Missing Link Trust

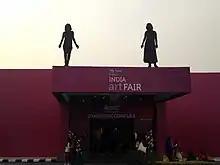
Black silhouettes of young girls placed against the urban skyline

In January 2014, the installation M.I.S.S.I.N.G. was shown outdoors at the India Art Fair, consisting of three female figures cut from steel and painted black to reflect the gender gap in India, described by Kejriwal as "like sharp, black holes cut out of the sky. Holes into which millions of girls disappear from the face of this earth."